Un padre no tan padre

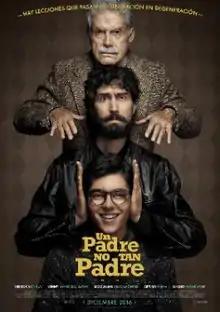

Un padre no tan padre is a 2016 Mexican comedy film directed by Raúl Martínez, from a screenplay by Alberto Bremer. The film stars Héctor Bonilla, Benny Ibarra, and Jaqueline Bracamontes. It premiered on 21 December 2016, and the plot revolves around Don Servando (Bonilla), a bitter 85-year-old man who has been evicted from the nursing home where he lived; So he is forced to move in with his son Francisco (Ibarra) and his friends. It was followed by a sequel, "Grumpy Christmas", in 2021.